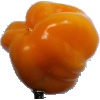
Label: yellow_pepper